Philippines

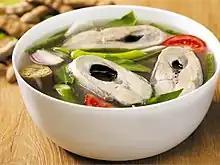
A bowl of fish "sinigang"

Philippine literature consists of works usually written in Filipino, Spanish, or English. Some of the earliest well-known works were created from the 17th to the 19th centuries. They include , an epic about an eponymous magical bird, and by Tagalog author Francisco Balagtas. José Rizal wrote the novels and , both of which depict the injustices of Spanish colonial rule.